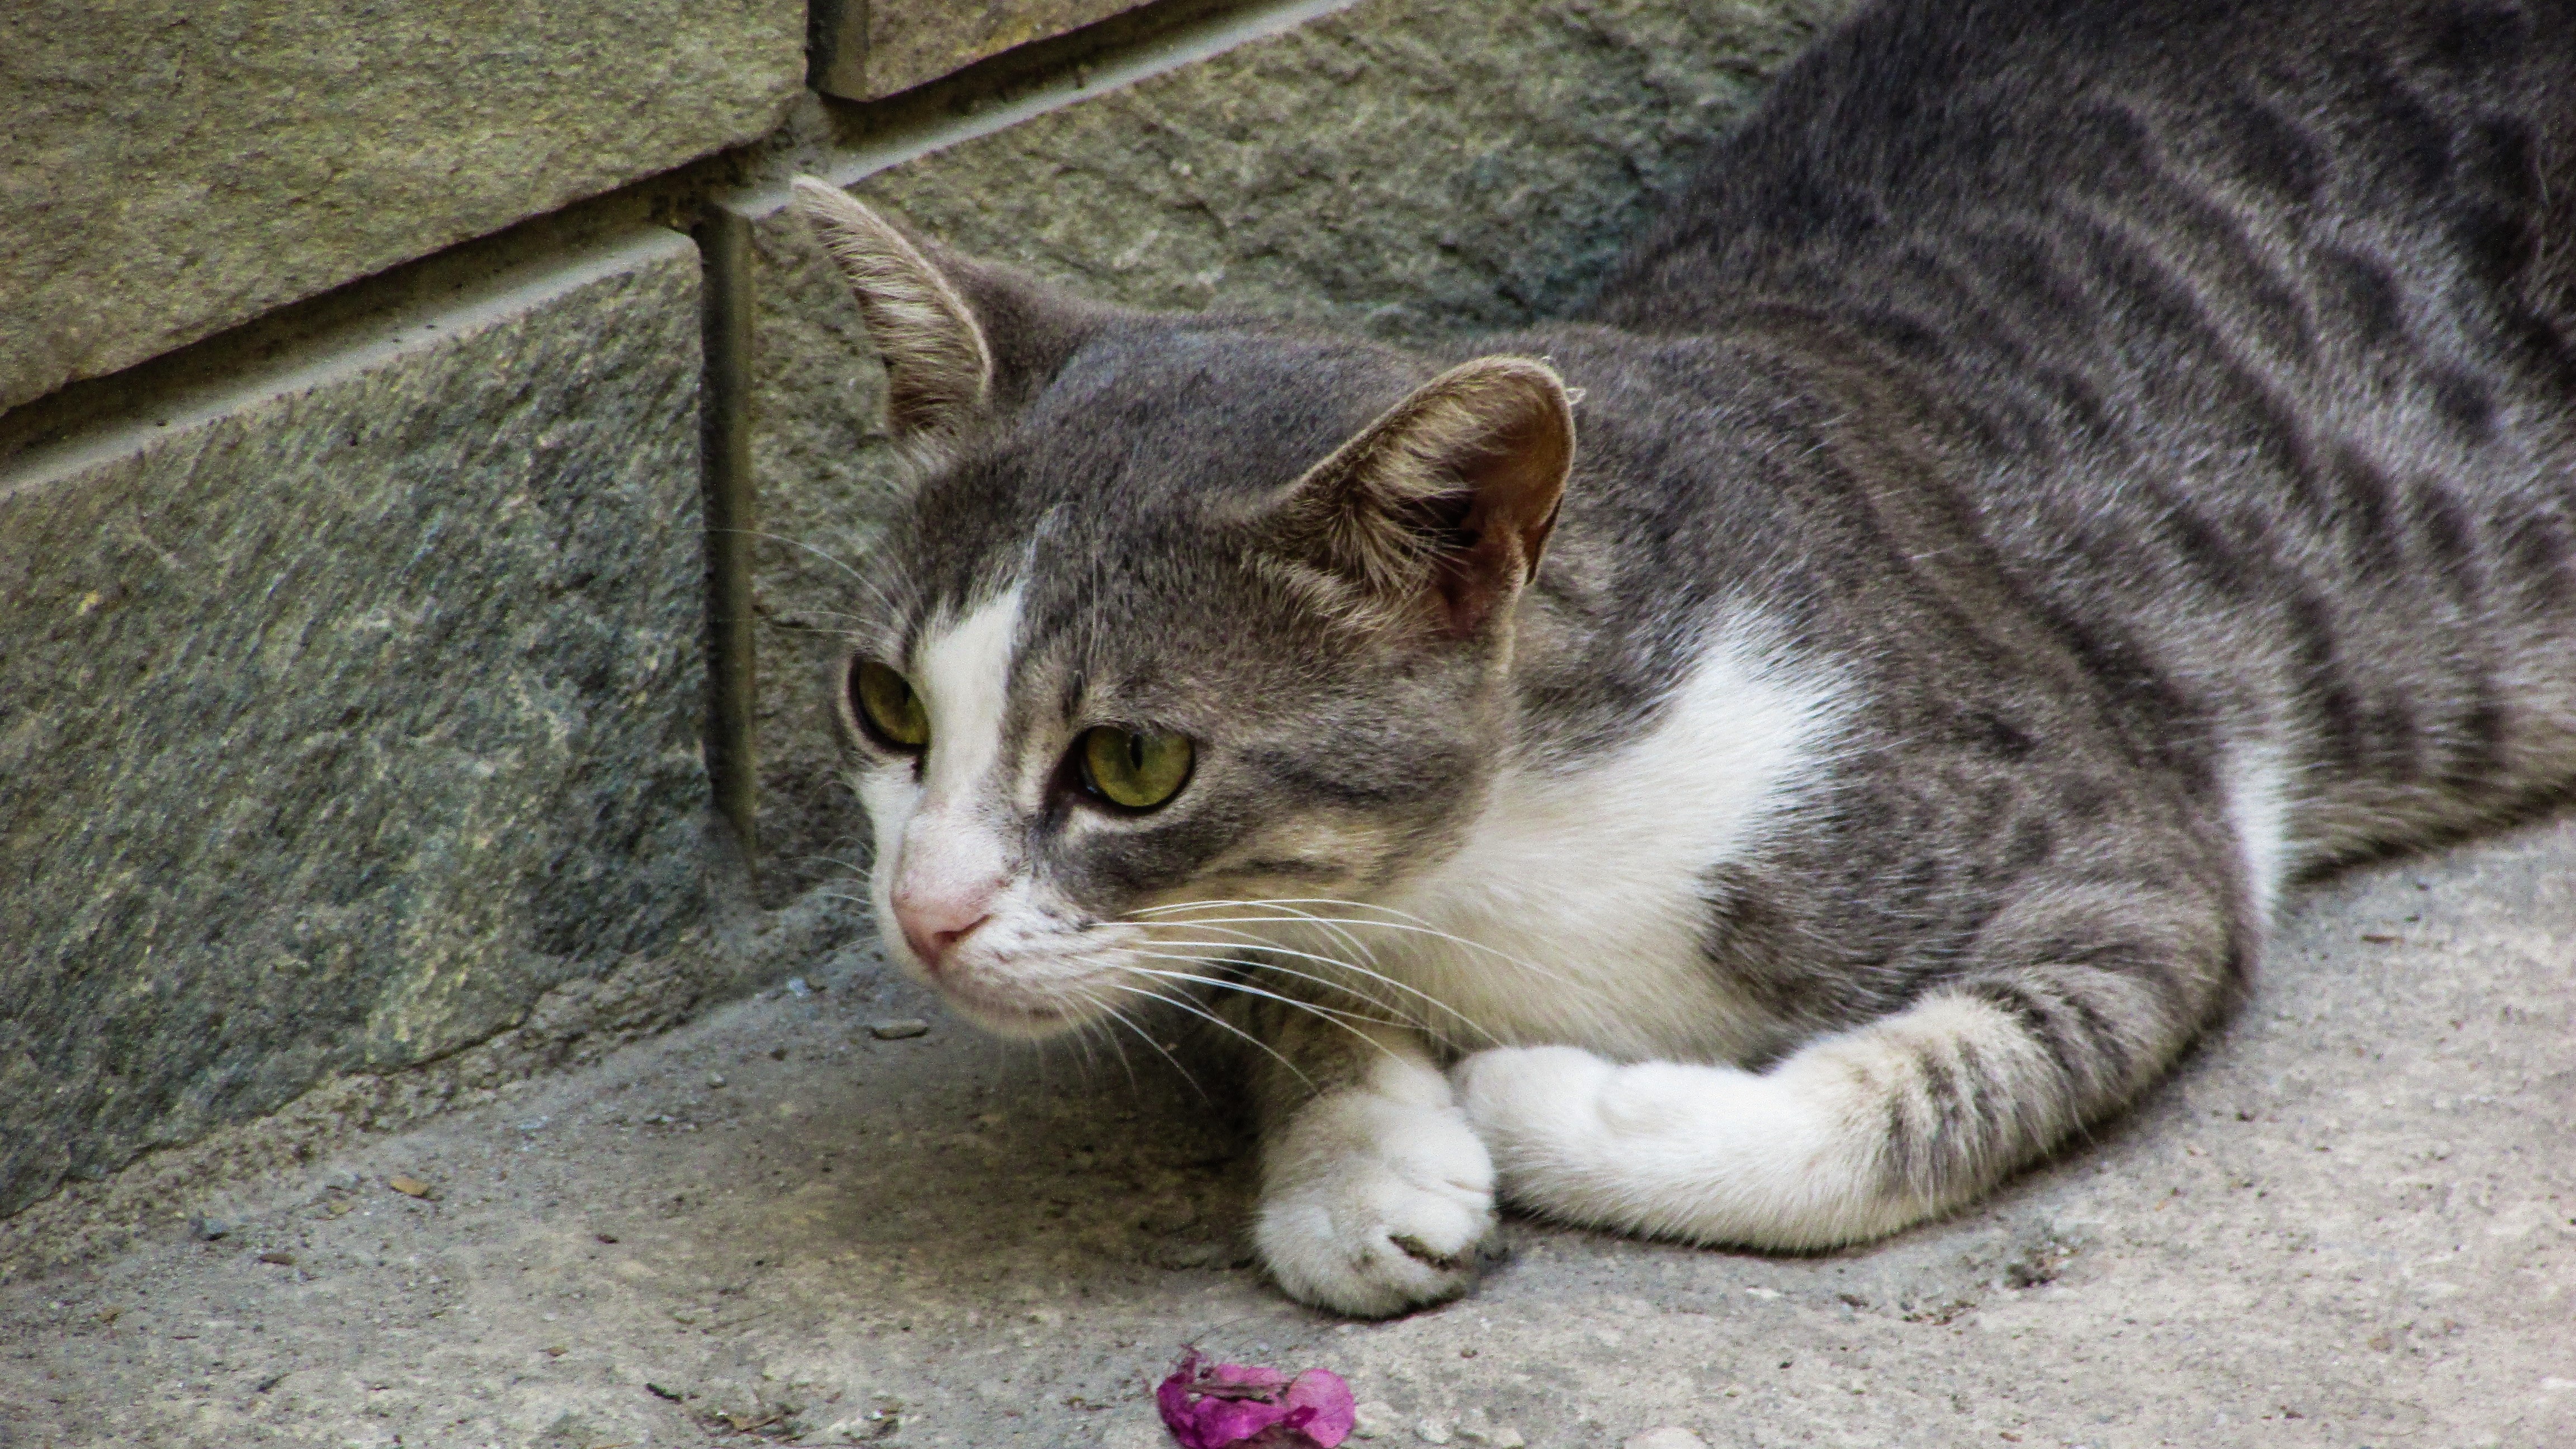
street, animal, cute, cat, mammal, gray, fauna, curiosity, eyes, whiskers, grey, kitty, vertebrate, greece, stray, tabby cat, european shorthair, wild cat, small to medium sized cats, cat like mammal, domestic short haired cat, pixie bob, american shorthair